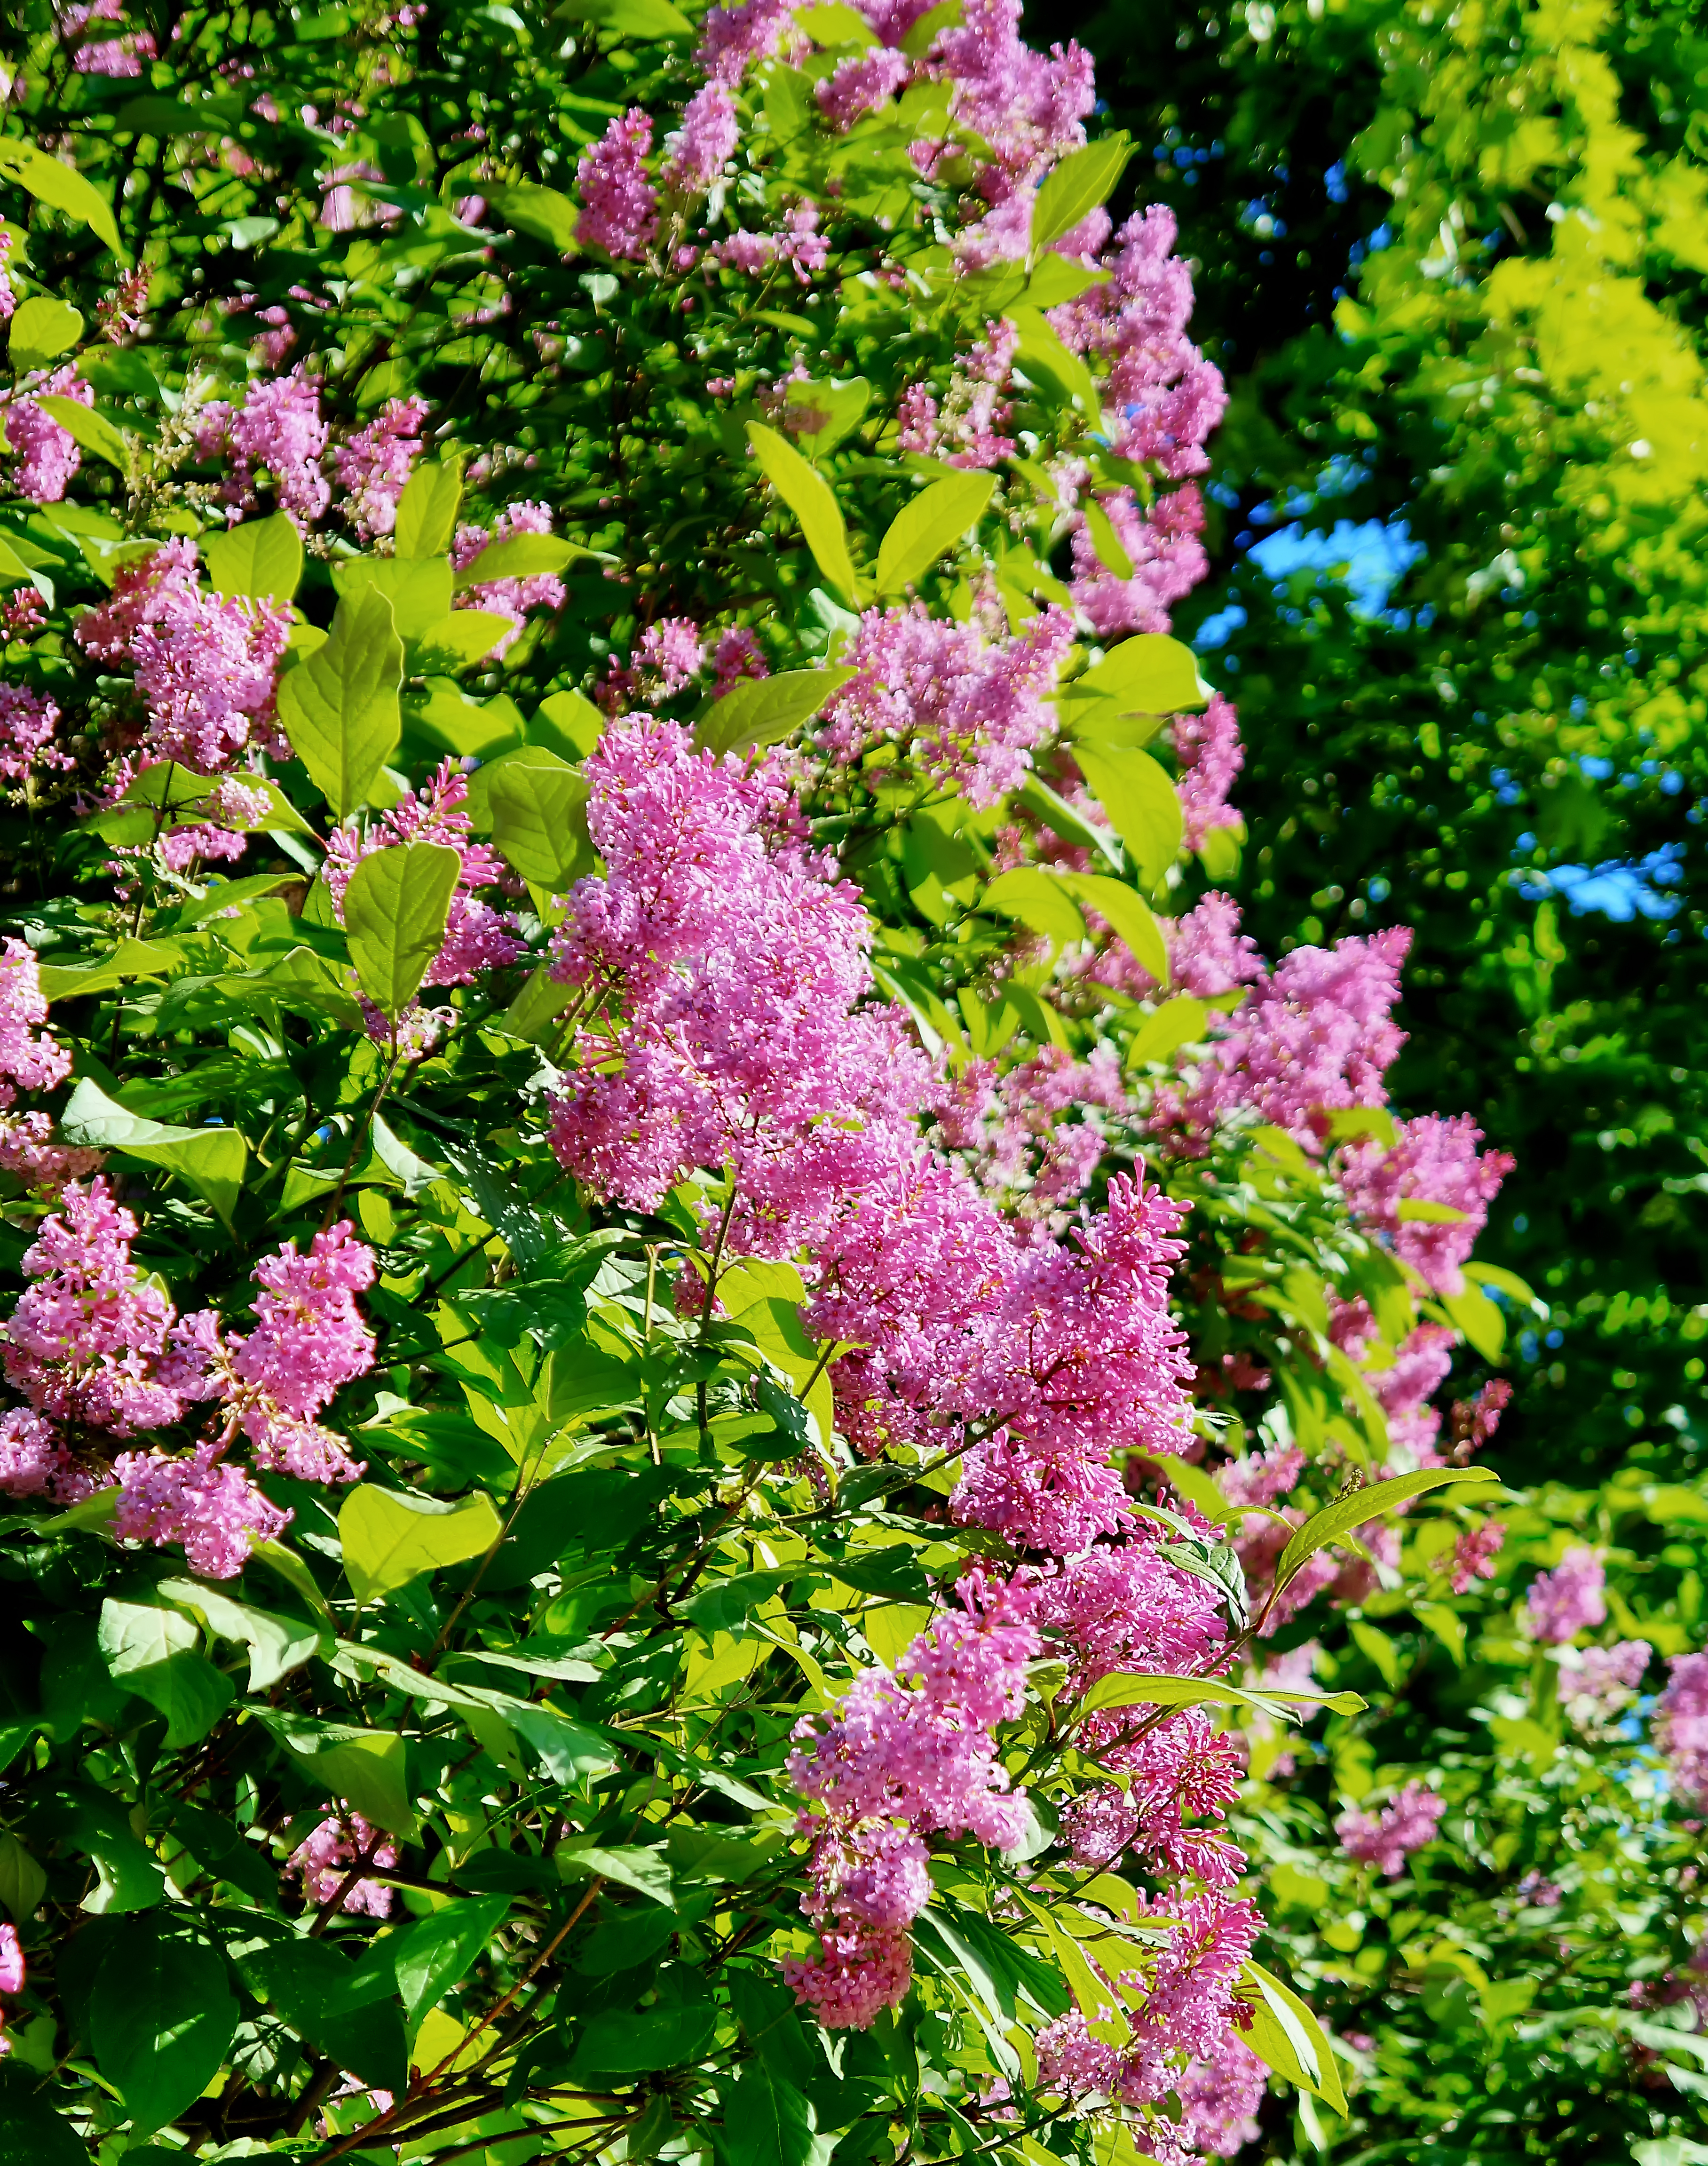
tree, blossom, plant, flower, herb, botany, garden, pink, wildflower, flowers, shrub, blossoms, finland, helsinki, lilac, flowering plant, annual plant, land plant